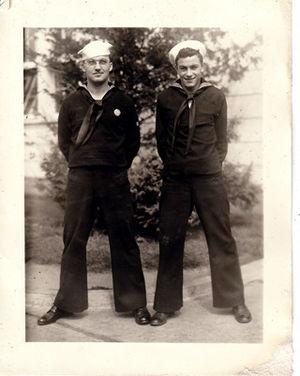
Hugo Montenegro est un compositeur américain né le 2 septembre 1925 à New York, décédé le 6 février 1981 à Palm Springs.